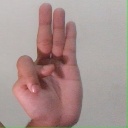
अक्षर: भ